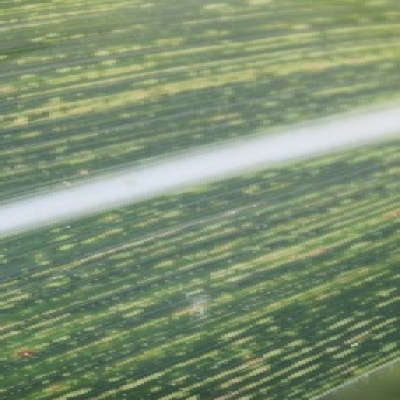
Label: Corn_(Maize)___Maize_Streak_Virus